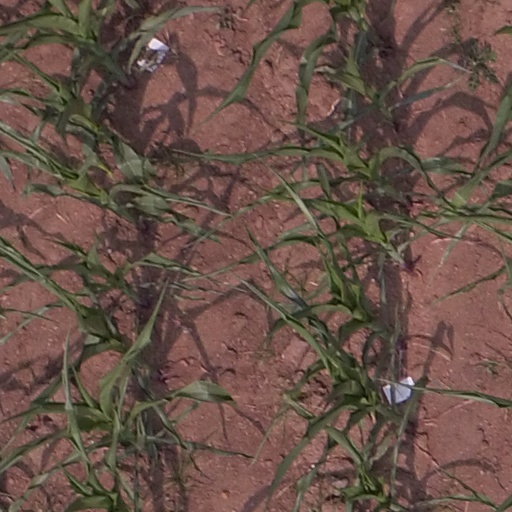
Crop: maize; corn